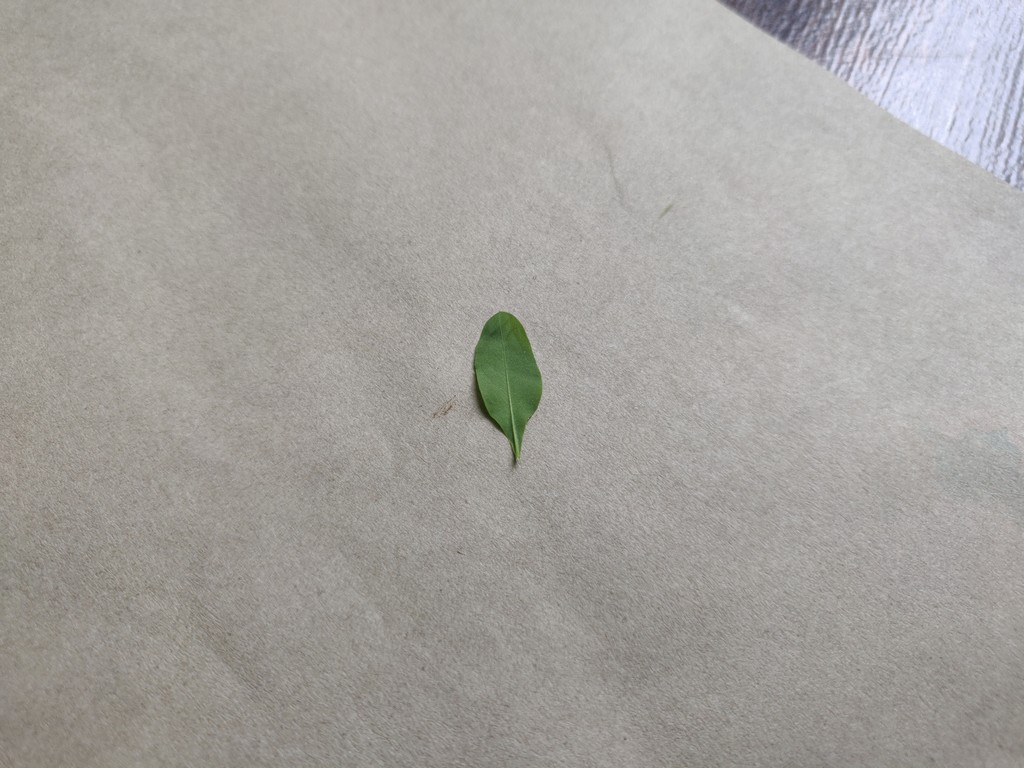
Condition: Healthy
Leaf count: single
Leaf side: back